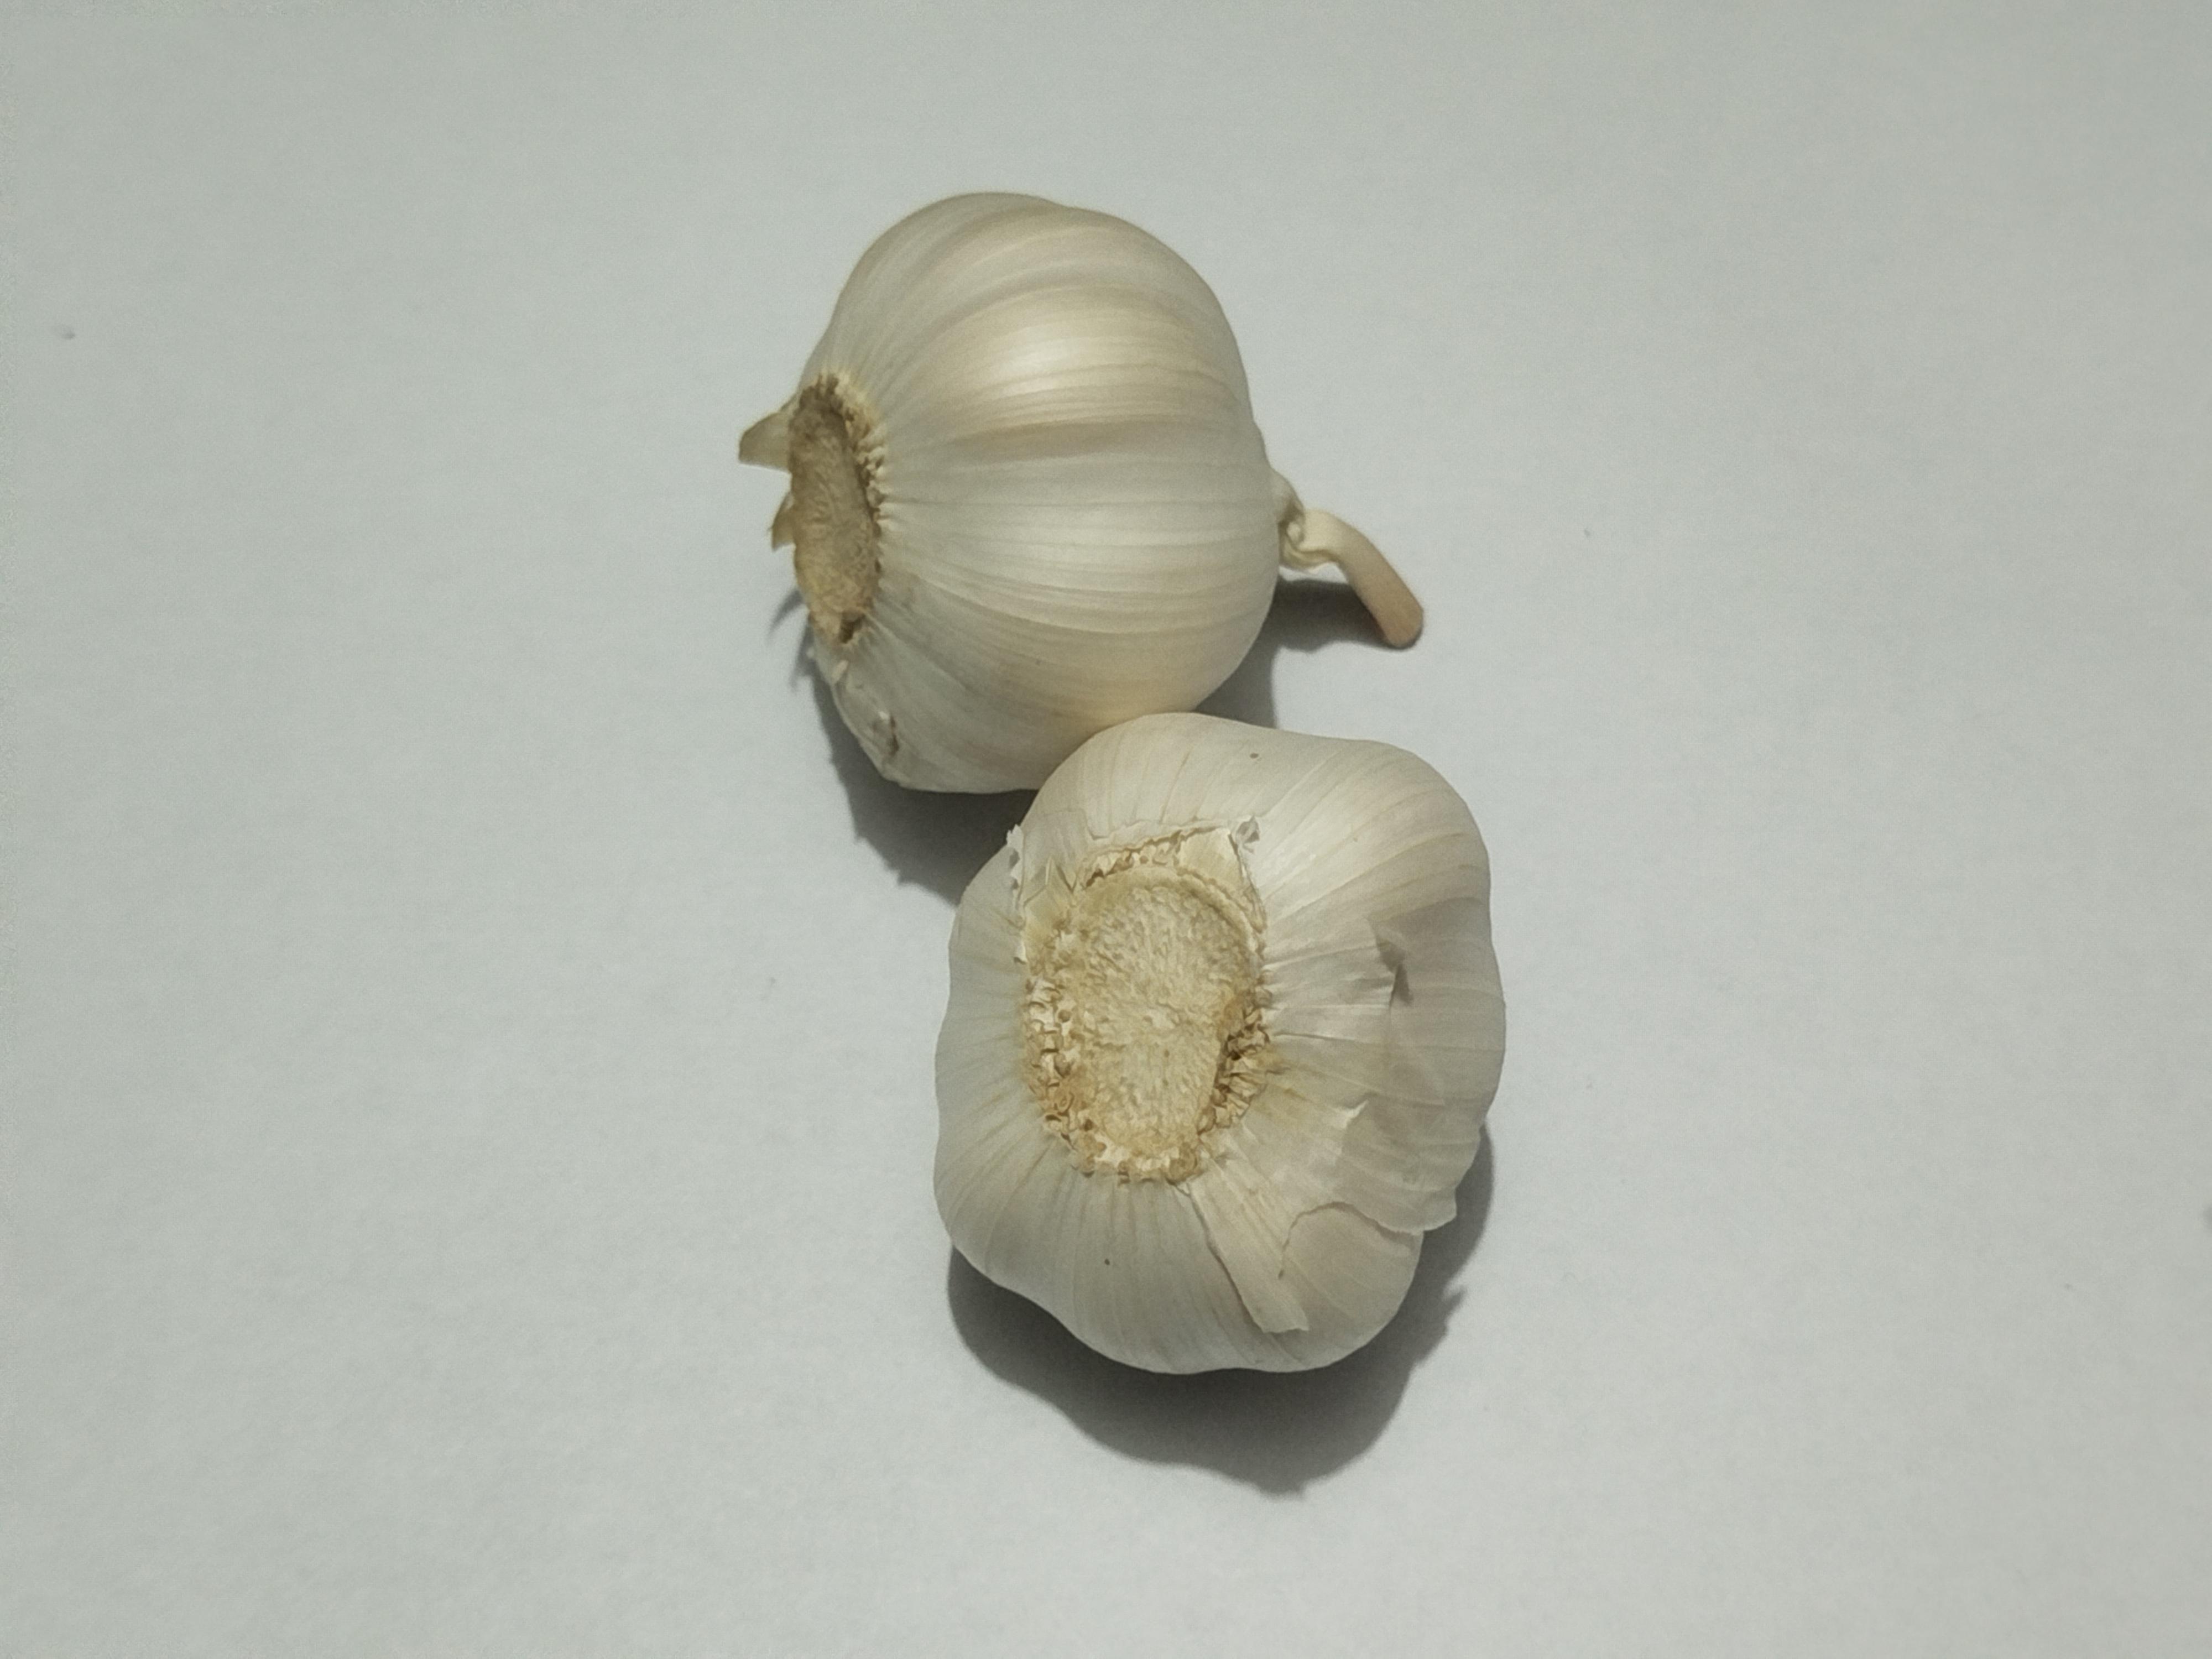
Label: Garlic